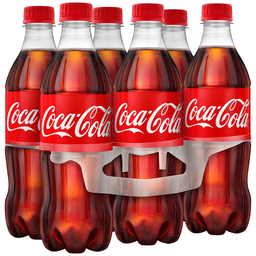
Label: bottles